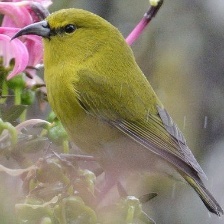
Species: ANIANIAU
Scientific name: MAGUMMA PARVA